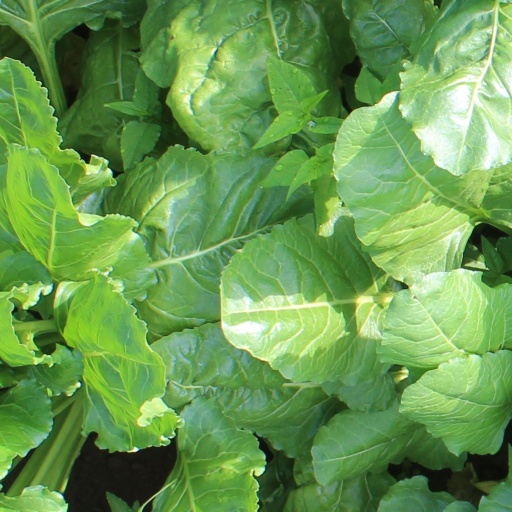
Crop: sugar beet